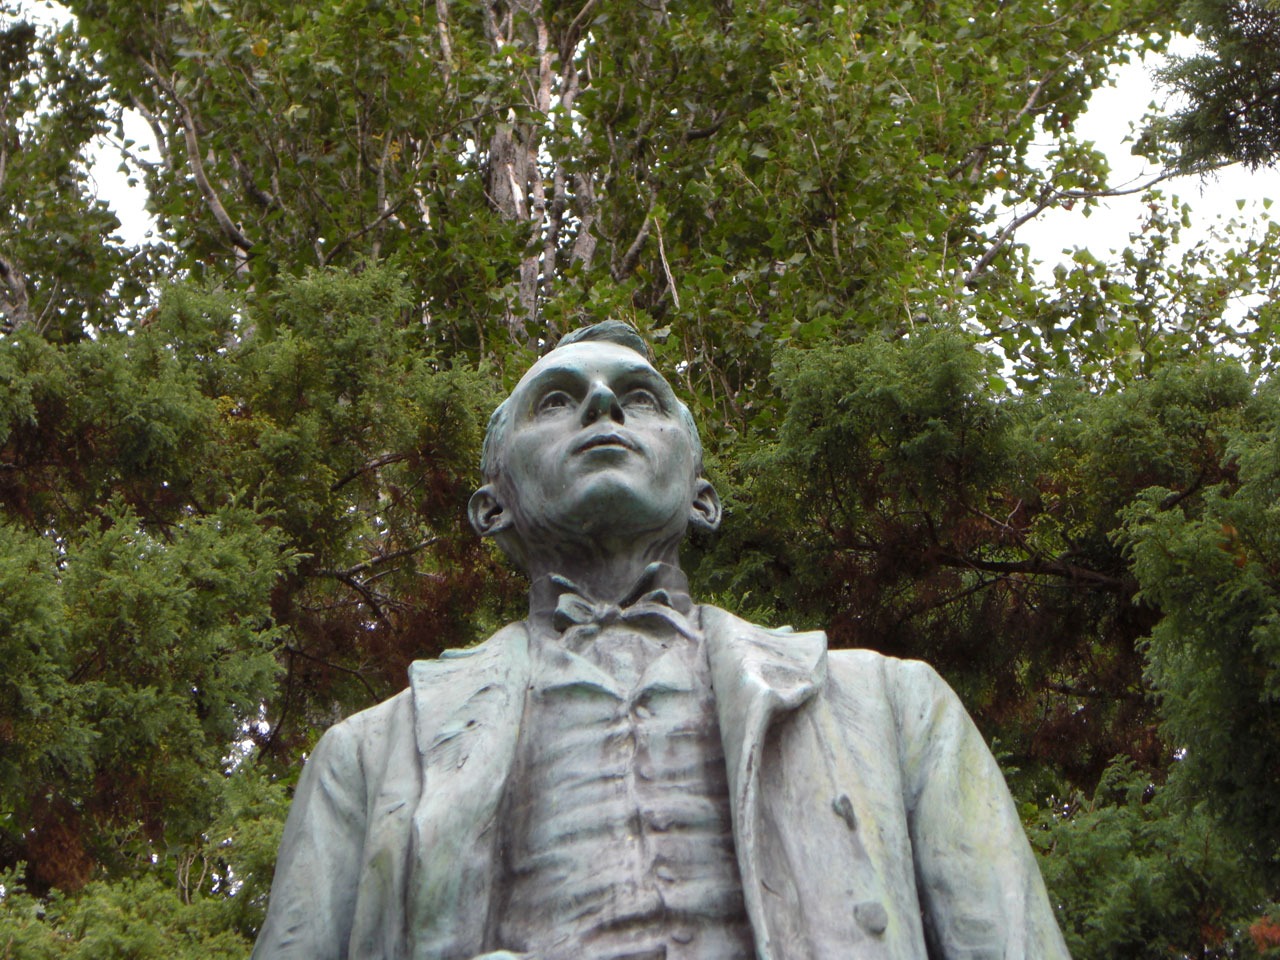
defiance, defiant, statue, man, adult, sculpture, bronze, masculine, monument